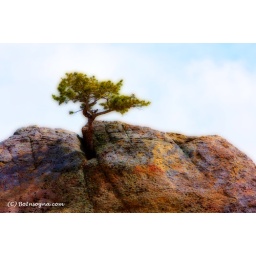
Lone tree growing out of a boulder rock in the Colorado Rocky Mountains. Boulder County Colorado.